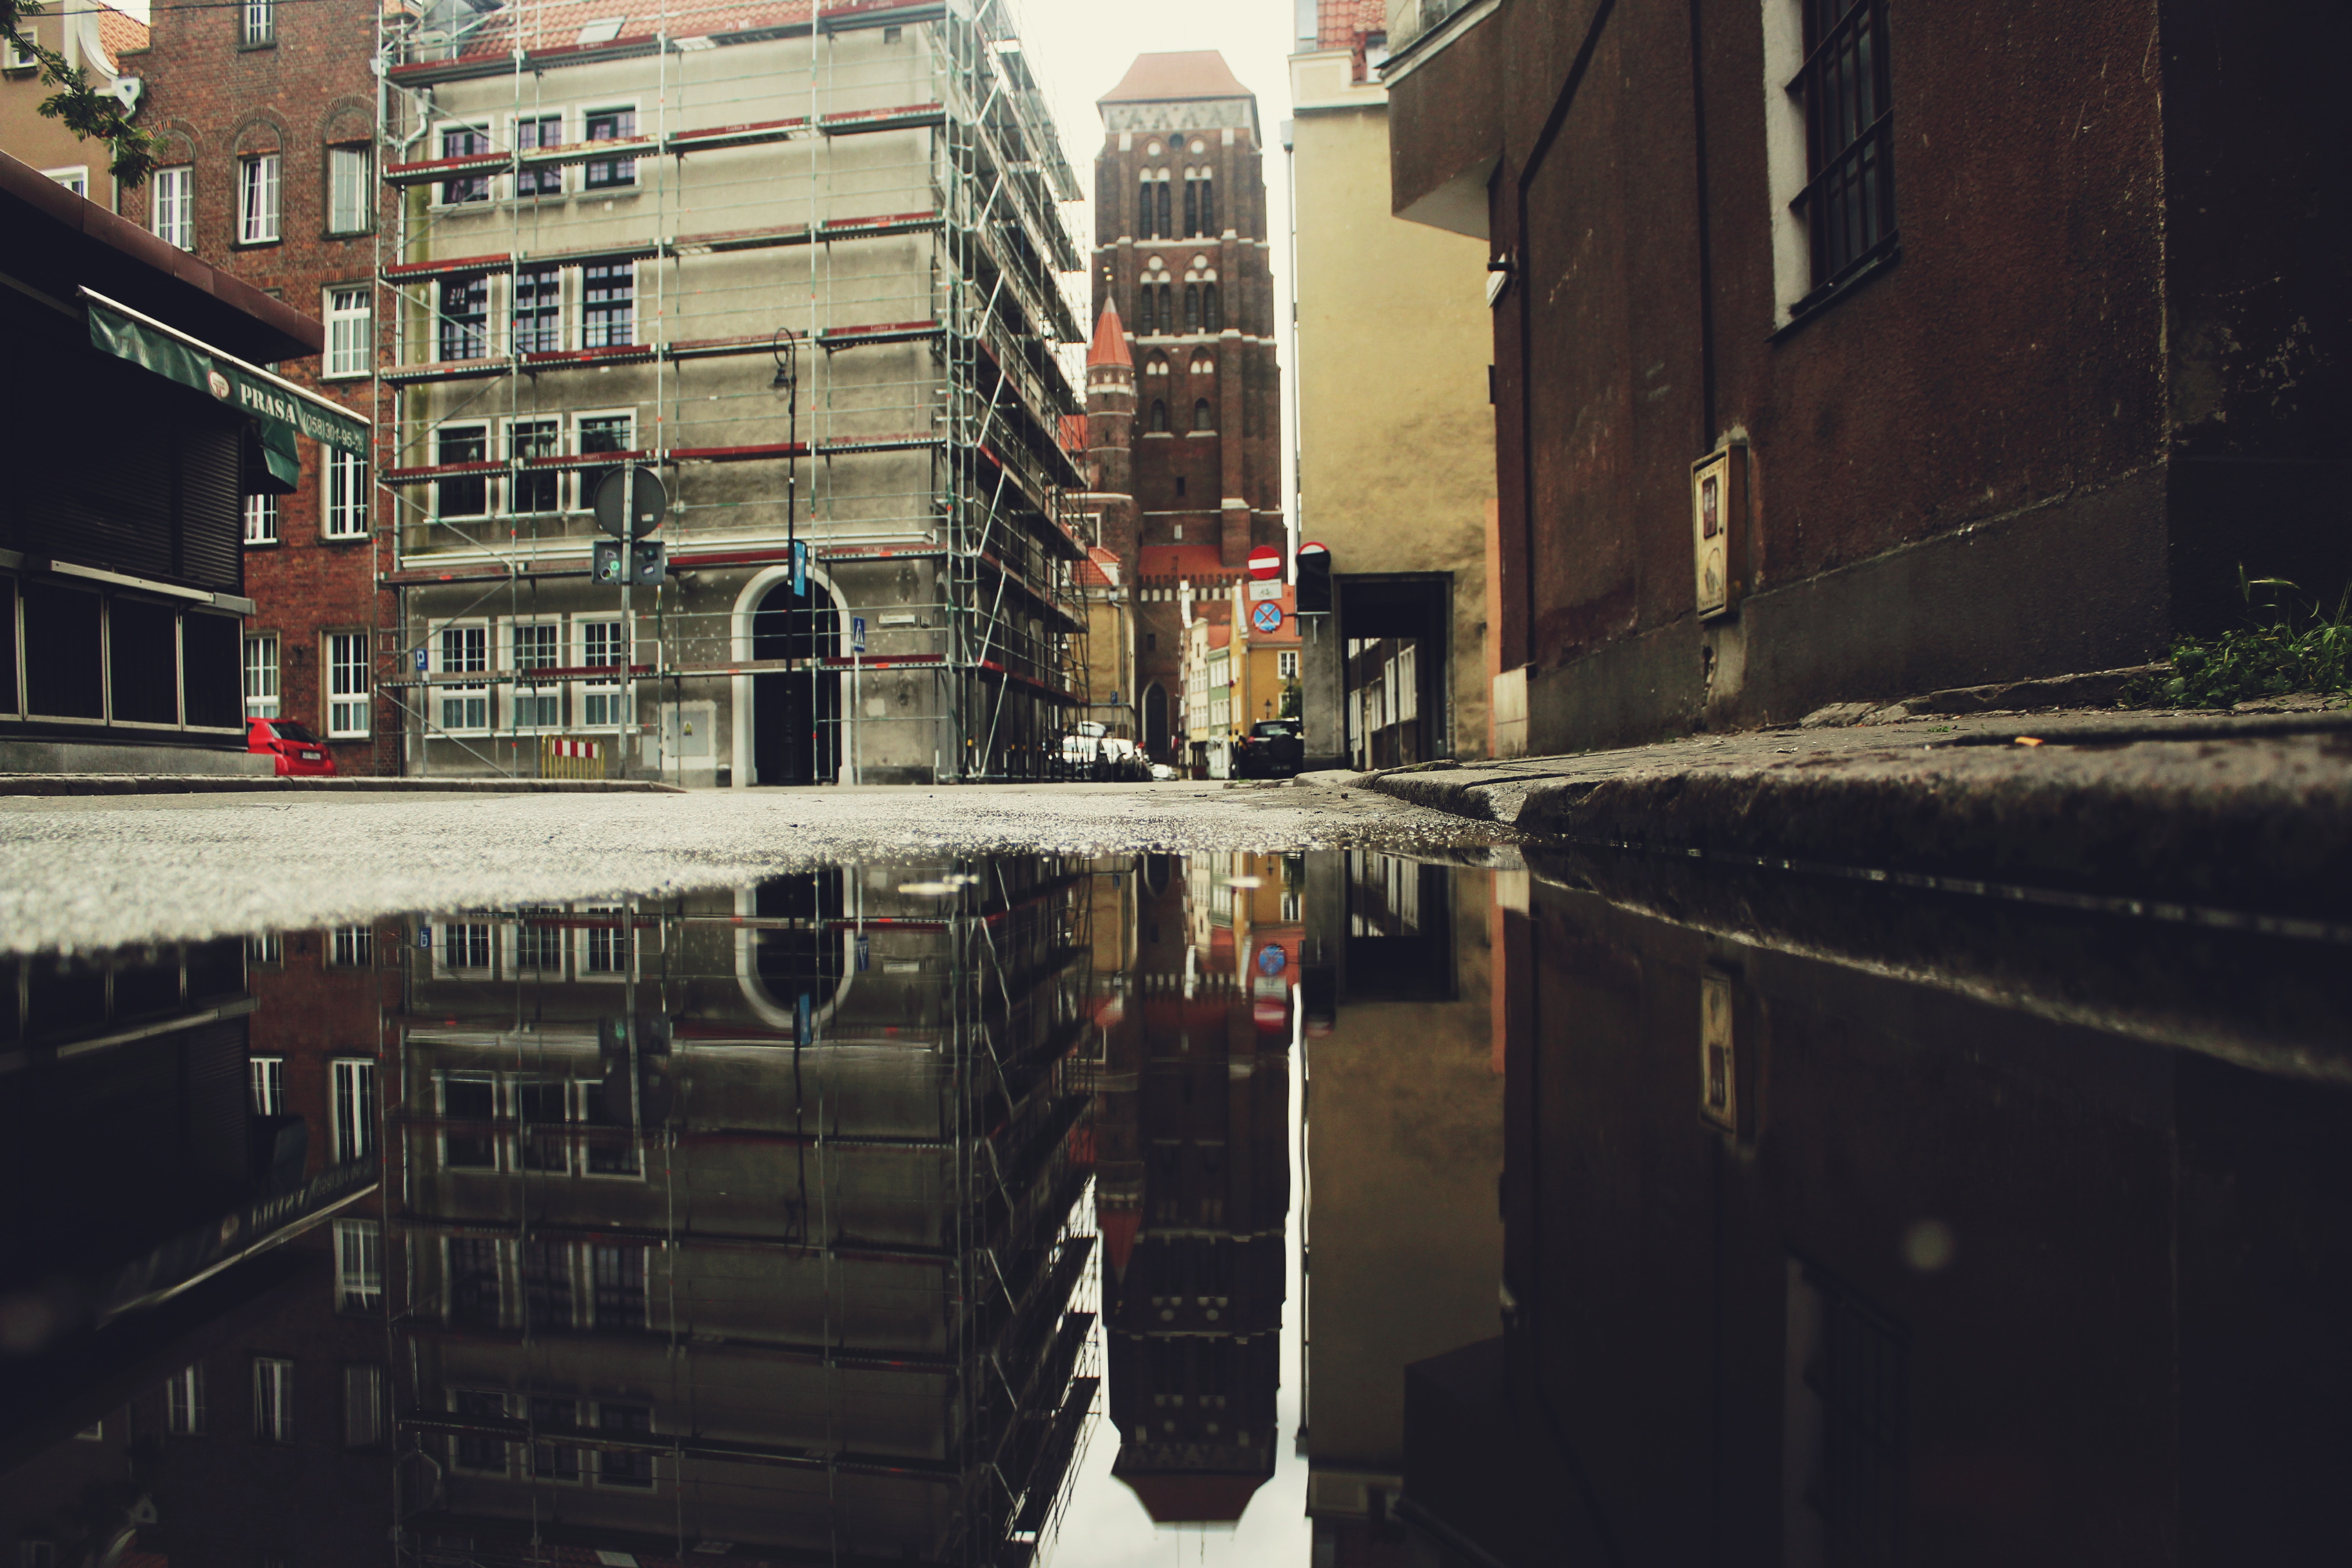
waterway, canal, reflection, water, urban area, town, neighbourhood, street, snapshot, architecture, channel, city, sky, infrastructure, Material property, metropolitan area, building, road, metropolis, window, apartment, house, Tints and shades